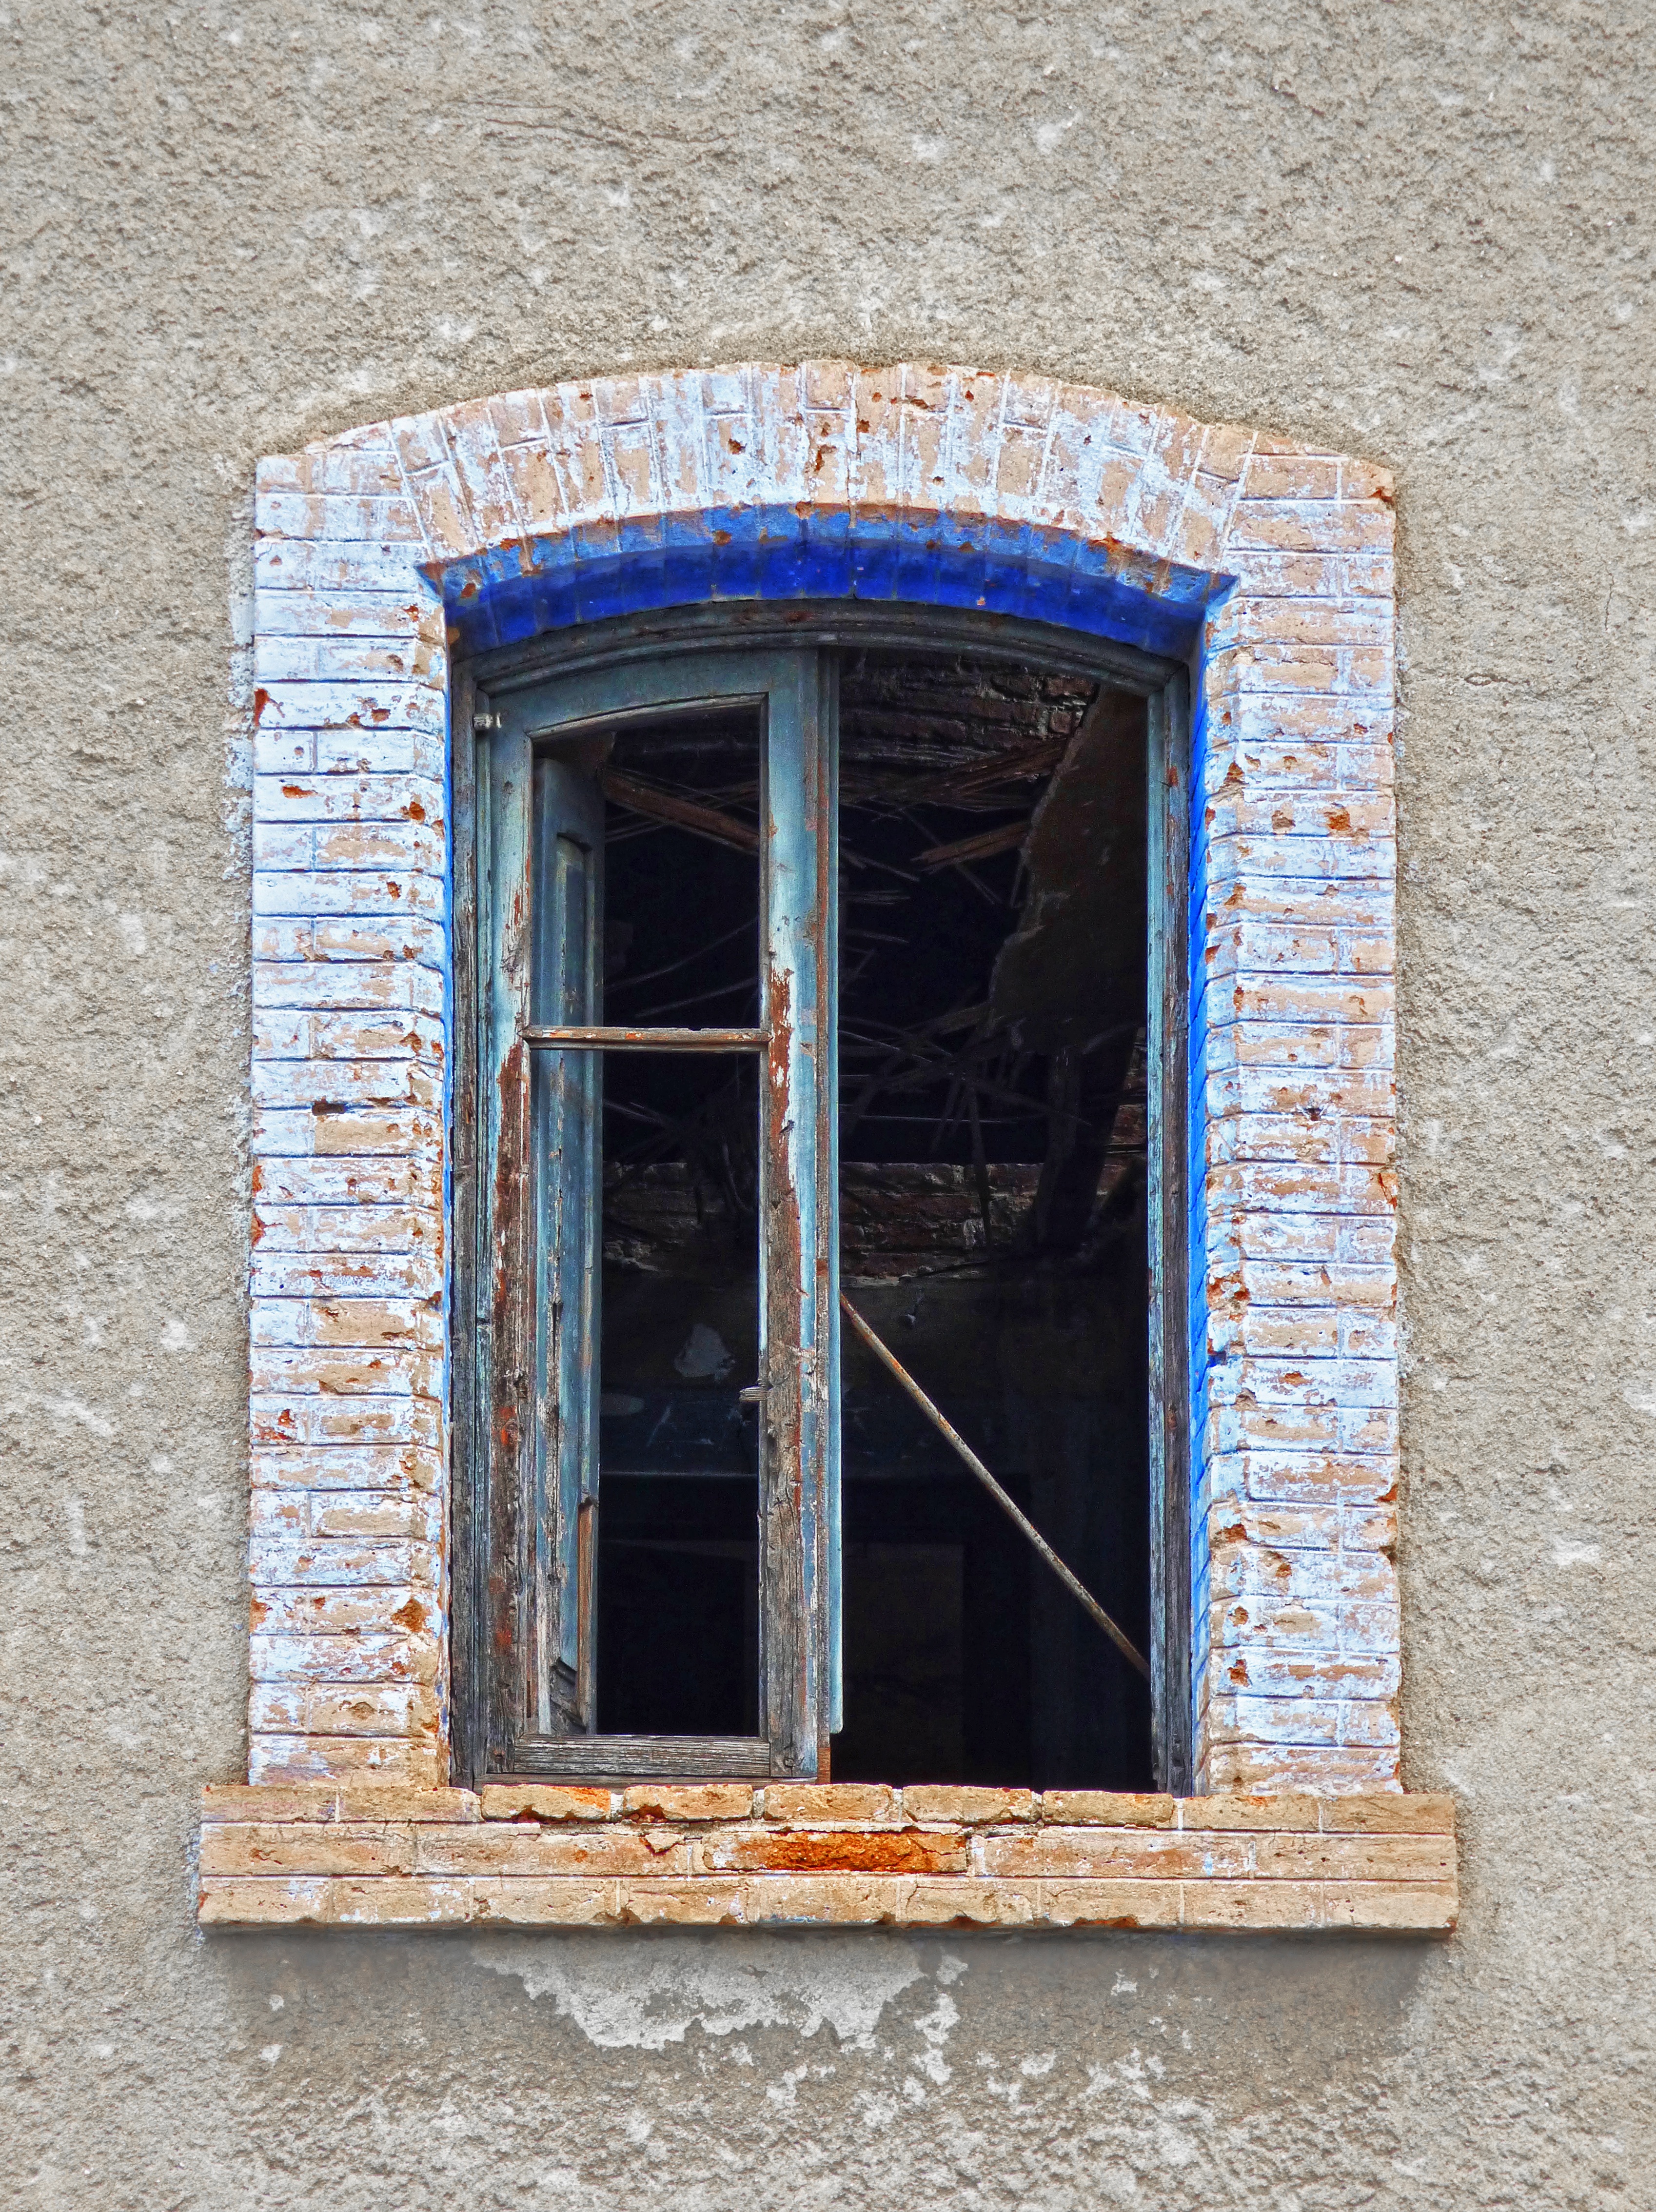
architecture, wood, house, window, old, home, wall, arch, color, facade, abandoned, blue, ruin, brick, door, picture frame, sash window, window broken